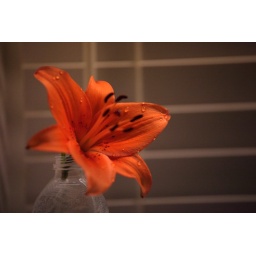
Bought flowers for Karan and a bud dropped off. Karan put it in a water bottle and voila! It's open now.